Flag of Latvia

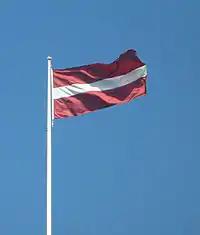
Flagpole

Latvian law states that the flag and national colours can be displayed and used as an ornament if proper respect to the flag is guaranteed. Destruction, disrespectful treatment or incorrect display of the flag is punishable by law.